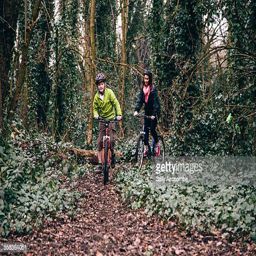
mother and son on a bicycle ride together